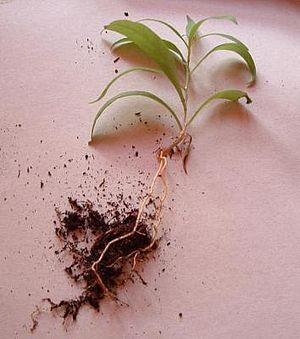
Un plant de 4 mois de Goji germé en Octobre 2008 dans les Vosges qui se prépare à être repiqué.
Le lyciet commun ou lyciet de Barbarie est un arbuste de la famille des Solanaceae, largement répandu de l'Europe méridionale à l'Asie.